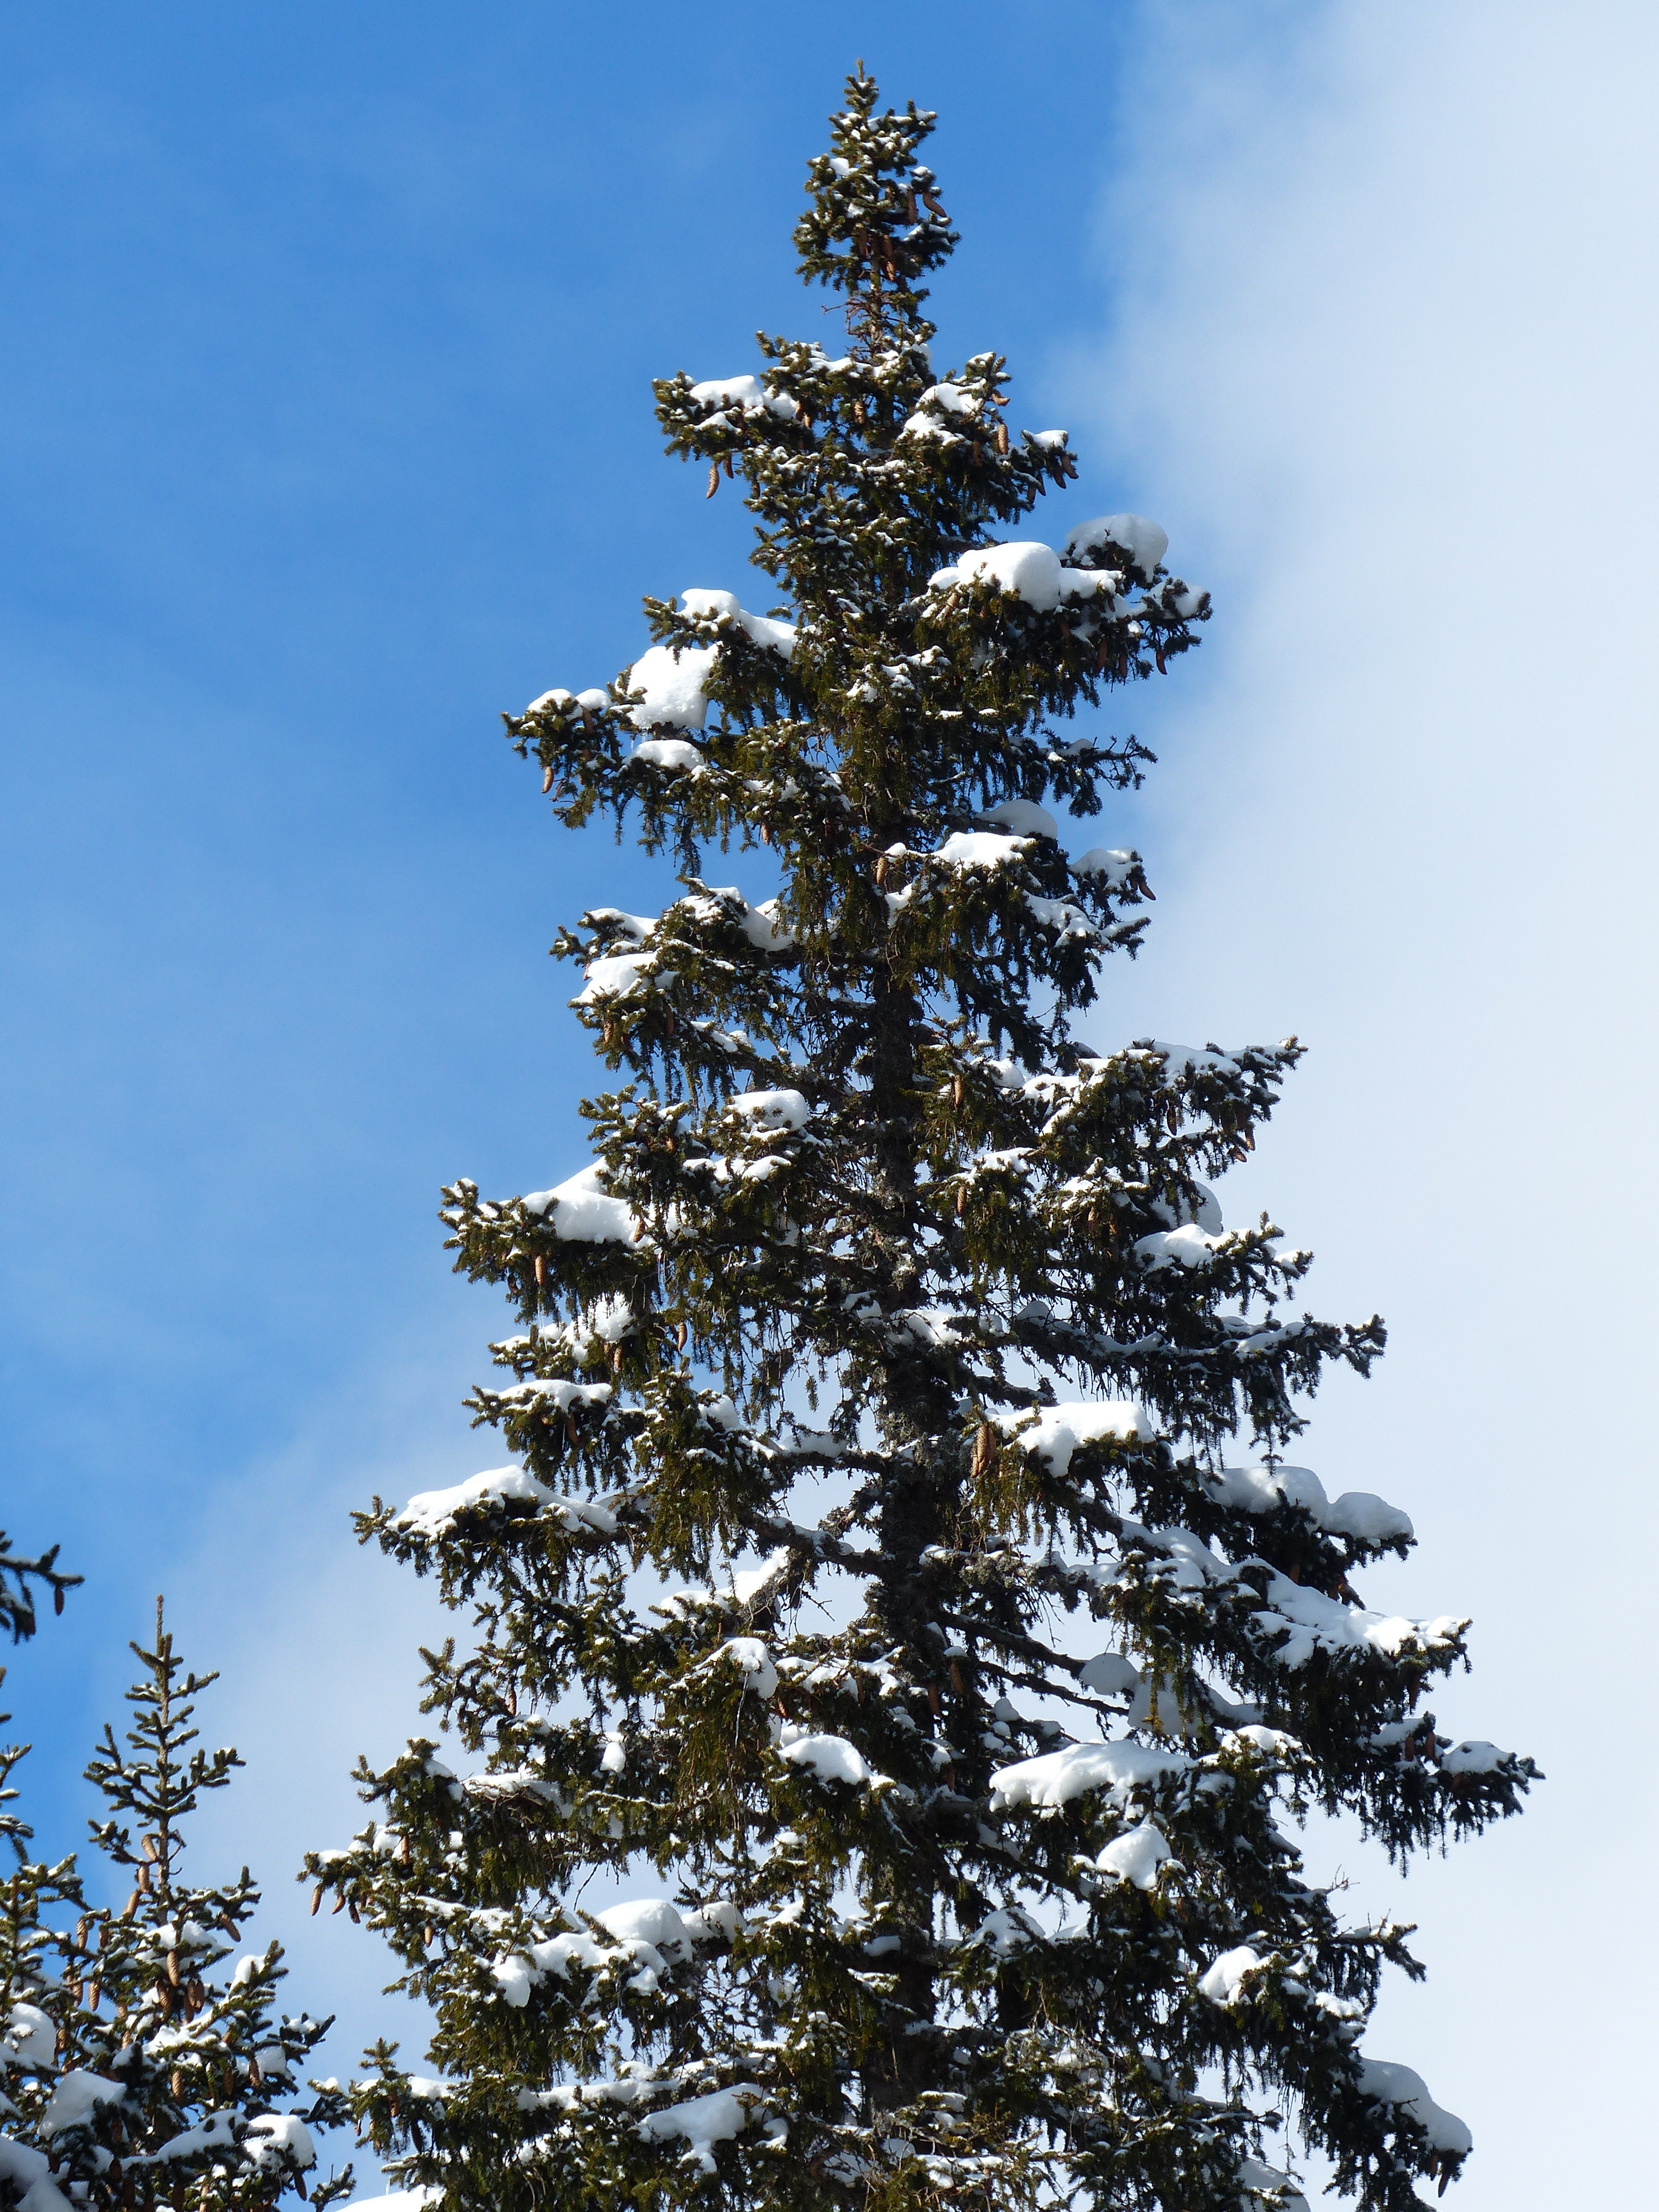
landscape, tree, branch, snow, cold, winter, plant, sky, pine, evergreen, snowy, fir, christmas tree, season, conifer, trees, spruce, winter dream, wintry, winter magic, firs, nice weather, larch, winter forest, snow magic, pine family, woody plant, land plant